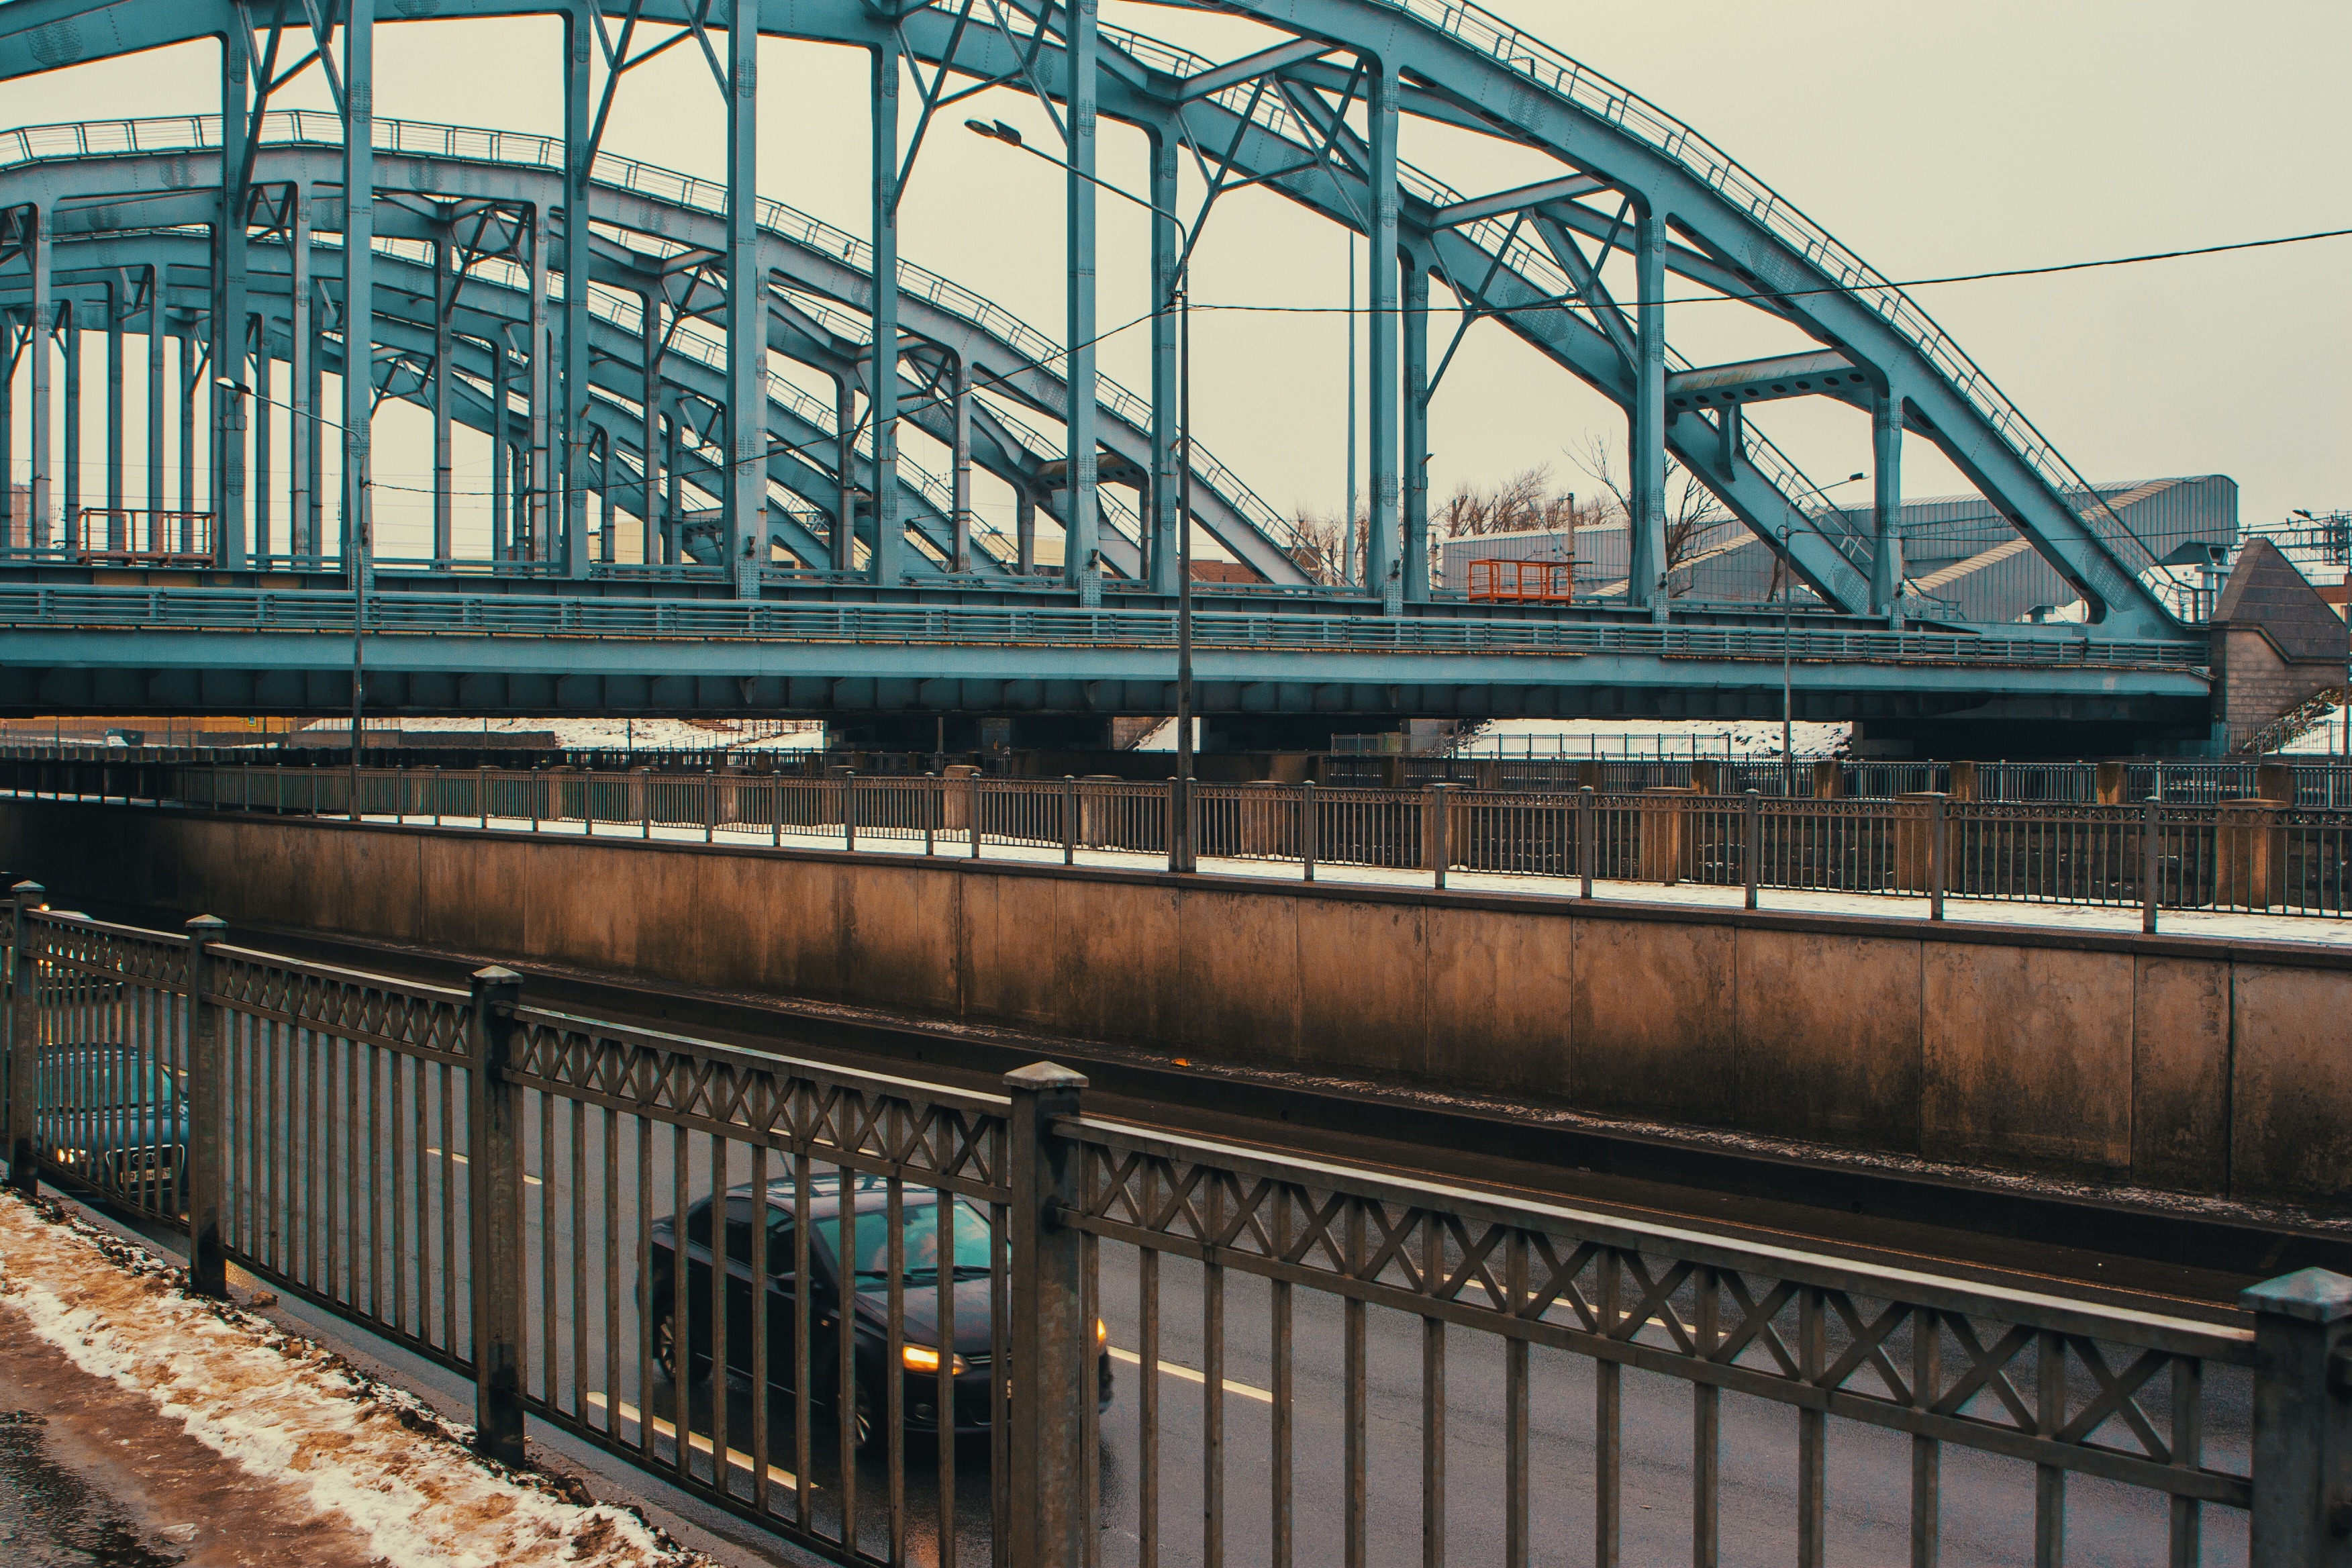
images, tied arch bridge, sky, infrastructure, mode of transport, fence, girder bridge, truss bridge, bridge, waterway, city, overpass, arch bridge, metropolitan area, landmark, beam bridge, road, concrete bridge, cable stayed bridge, suspension bridge, pedestrian, metal, building, fixed link, water, arch, box girder bridge, cantilever bridge, steel, nonbuilding structure, canal, tree, town, Plate girder bridge, handrail, Burr truss, transport, bailey bridge, reflection, guard rail, beam, swing bridge, viaduct, river, public transport, brickwork